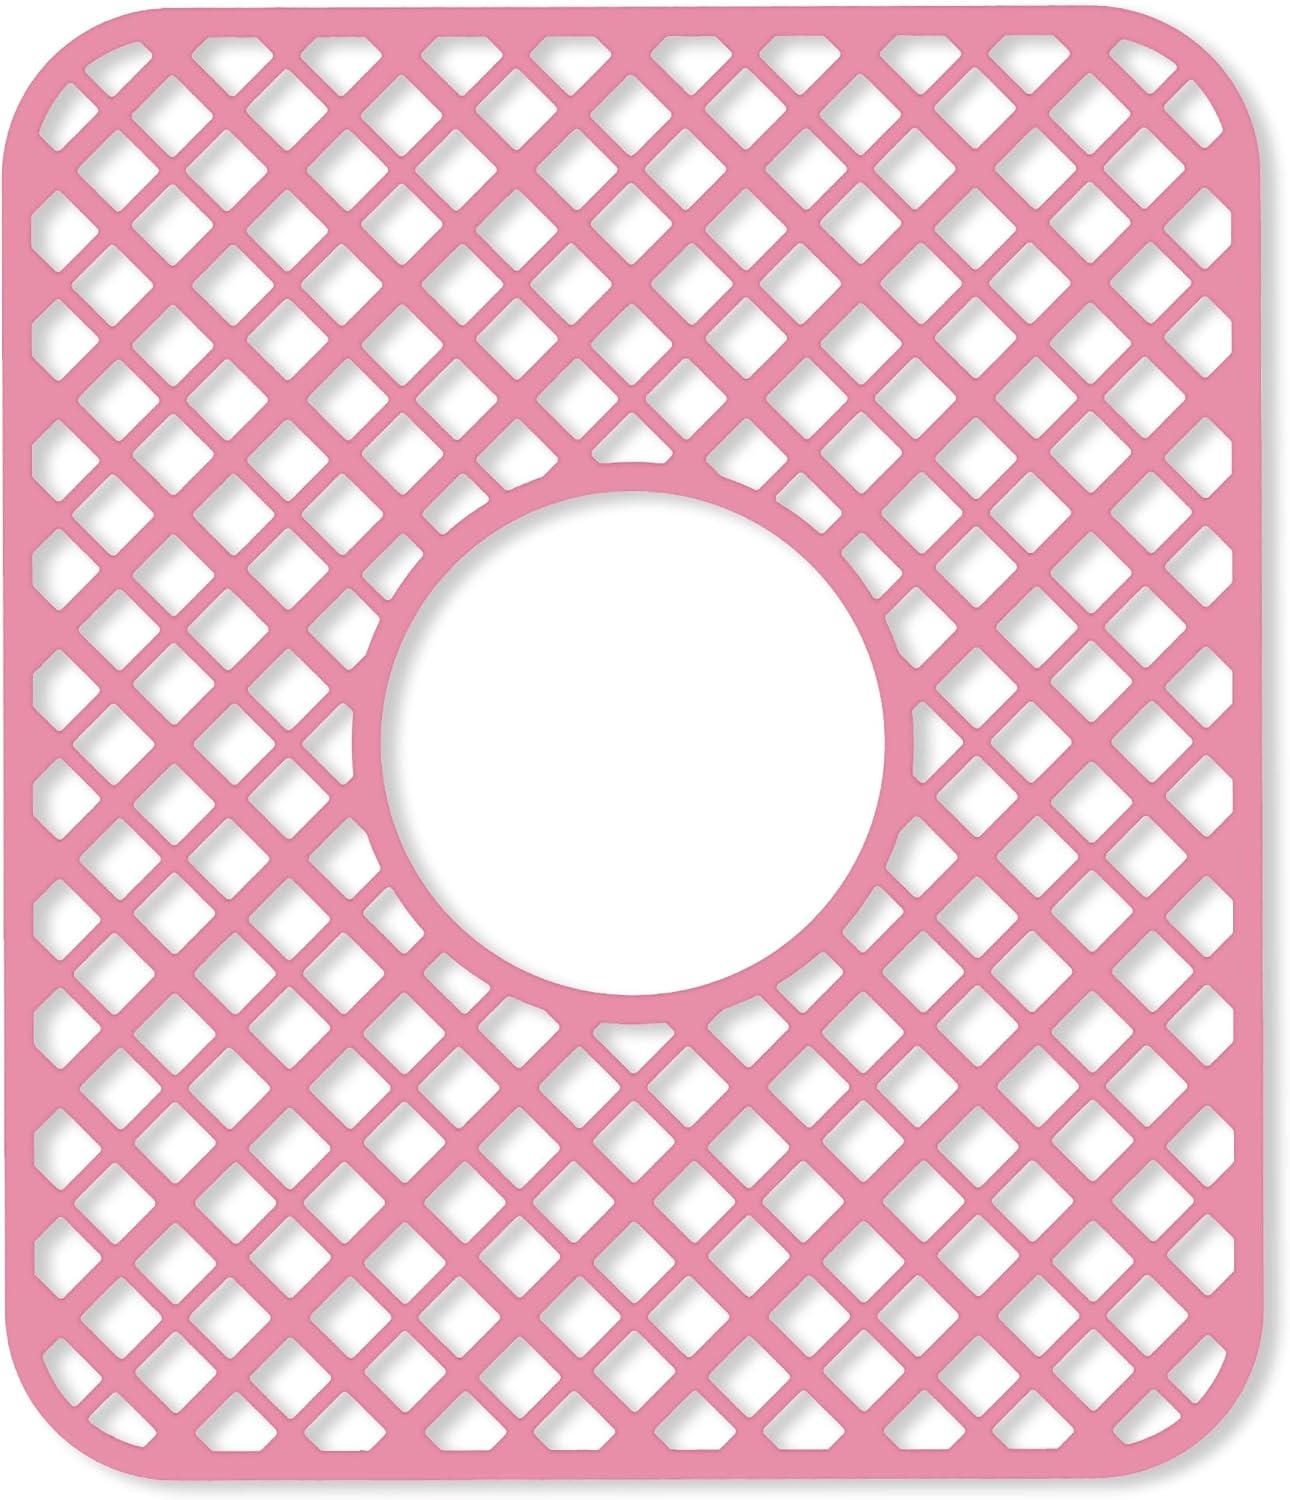
2 Pack Silicone Sink Protector for Kitchen Sink, Lozenge Pattern 13 x 11 inches Sink Grid Mat Silicone Protectors, Center Drain, Pink
About this item Premium Silicone Sink Protector for Lasting Durability - This kitchen sink mat offers superior protection against scratches, dents. The flexible yet durable material cushions heavy pots and dishes while preventing slips. BEHOK silicone sink protector's non-porous surface repels stains and odors, ensuring easy maintenance. Perfect for stainless steel, porcelain, or composite sinks, this protector combines functionality with long-lasting performance. Superior Scratch & Dent Protection - This silicone kitchen sink protector absorbs impacts from dropped utensils and heavy cookware. The thick material prevents permanent damage while the grid design allows proper drainage. This protector bounces back to its original form. It also reduces clanging noises during dishwashing. The non-slip base keeps it securely in place, even when wet. An essential safeguard for maintaining your sink's pristine condition. Multi-Functional Kitchen Essential - This silicone sink protector doubles as a versatile kitchen helper.Use it as a: Non-slip pad for cutting boards; Heat-resistant trivet for hot pans; Cushioned mat for food prep; Stable base for pet bowls. The standard 13-9/16" x 11-5/8" size fits most sinks. Lightweight yet sturdy, it transitions easily between sink, counter, and stove. The perfect all-in-one kitchen sink mat for modern households. Hassle-Free Cleaning & Maintenance - This silicone kitchen sink protector revolutionizes cleanup - simply rinse under water or wipe clean. Stylish Addition to Any Kitchen - Beyond functionality, this silicone sink protector enhances your kitchen's aesthetic. The lozenge pattern and neutral color options complement any decor style. Slim profile lays flat without curling edges. The textured surface adds visual interest while promoting airflow. This sleek protector maintains a clean, professional look. Practical protection meets contemporary design for discerning homeowners.
Brand: BEHOK
Category: Home & Garden > Kitchen & Dining > Kitchen Tools & Utensils > Sink Mats & Grids > Sink Mats